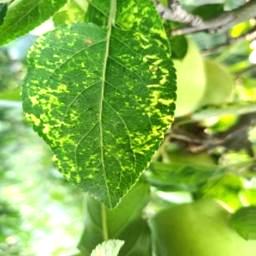
Label: Apple_Mosaic